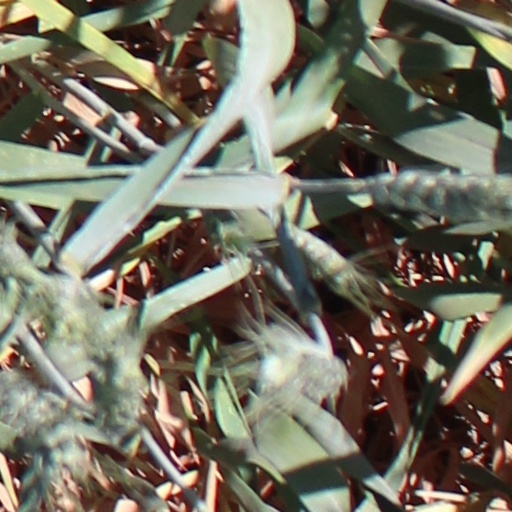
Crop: wheat